Henjo Richter

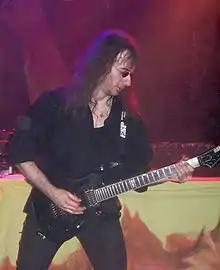
Richter performing in 2008

Henjo Oliver Richter (born 24 November 1963) is a German guitarist and keyboardist best known as a member of the power metal band Gamma Ray.